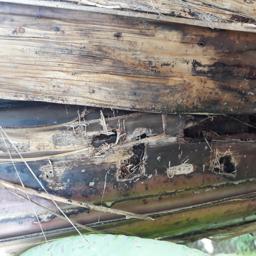
Label: PSEUDOSTEM WEEVIL